Lucas Rangel

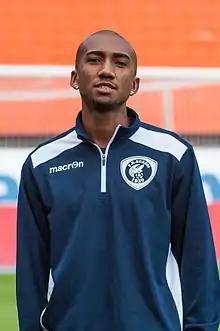

Lucas Rangel Nunes Gonçalves (born 29 December 1994), commonly known as Lucas Rangel, is a Brazilian footballer who plays as a forward for Veikkausliiga club KTP.